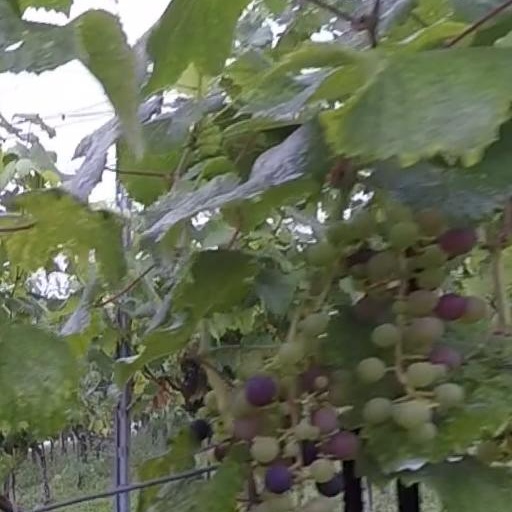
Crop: grape